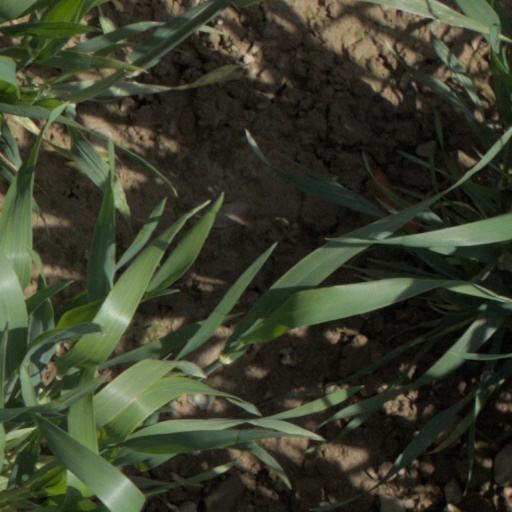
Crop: wheat